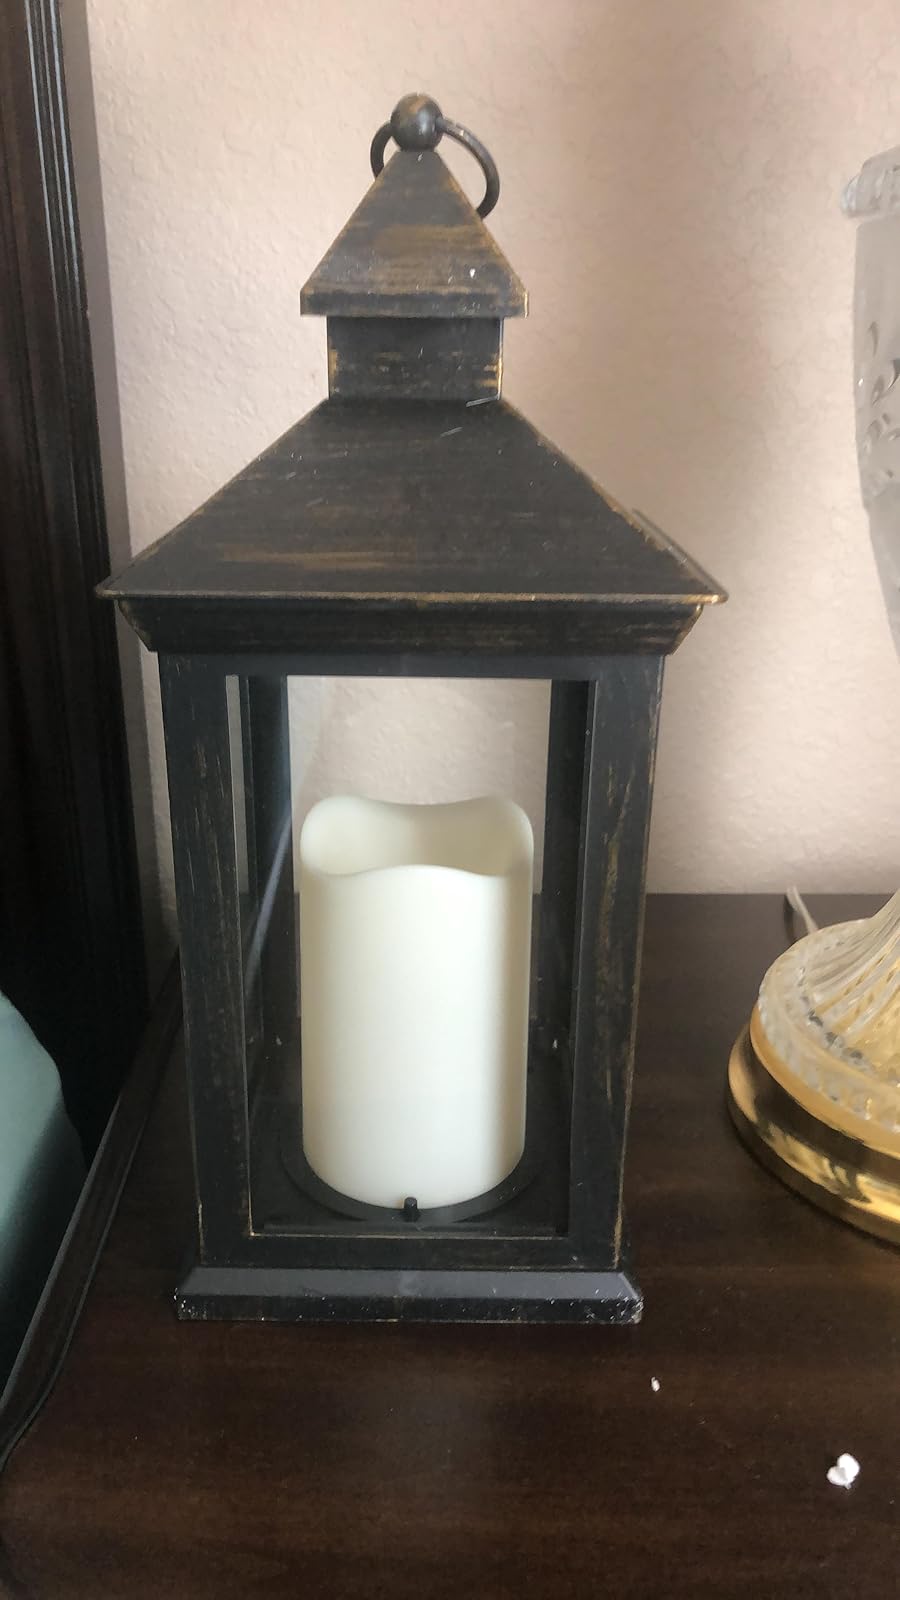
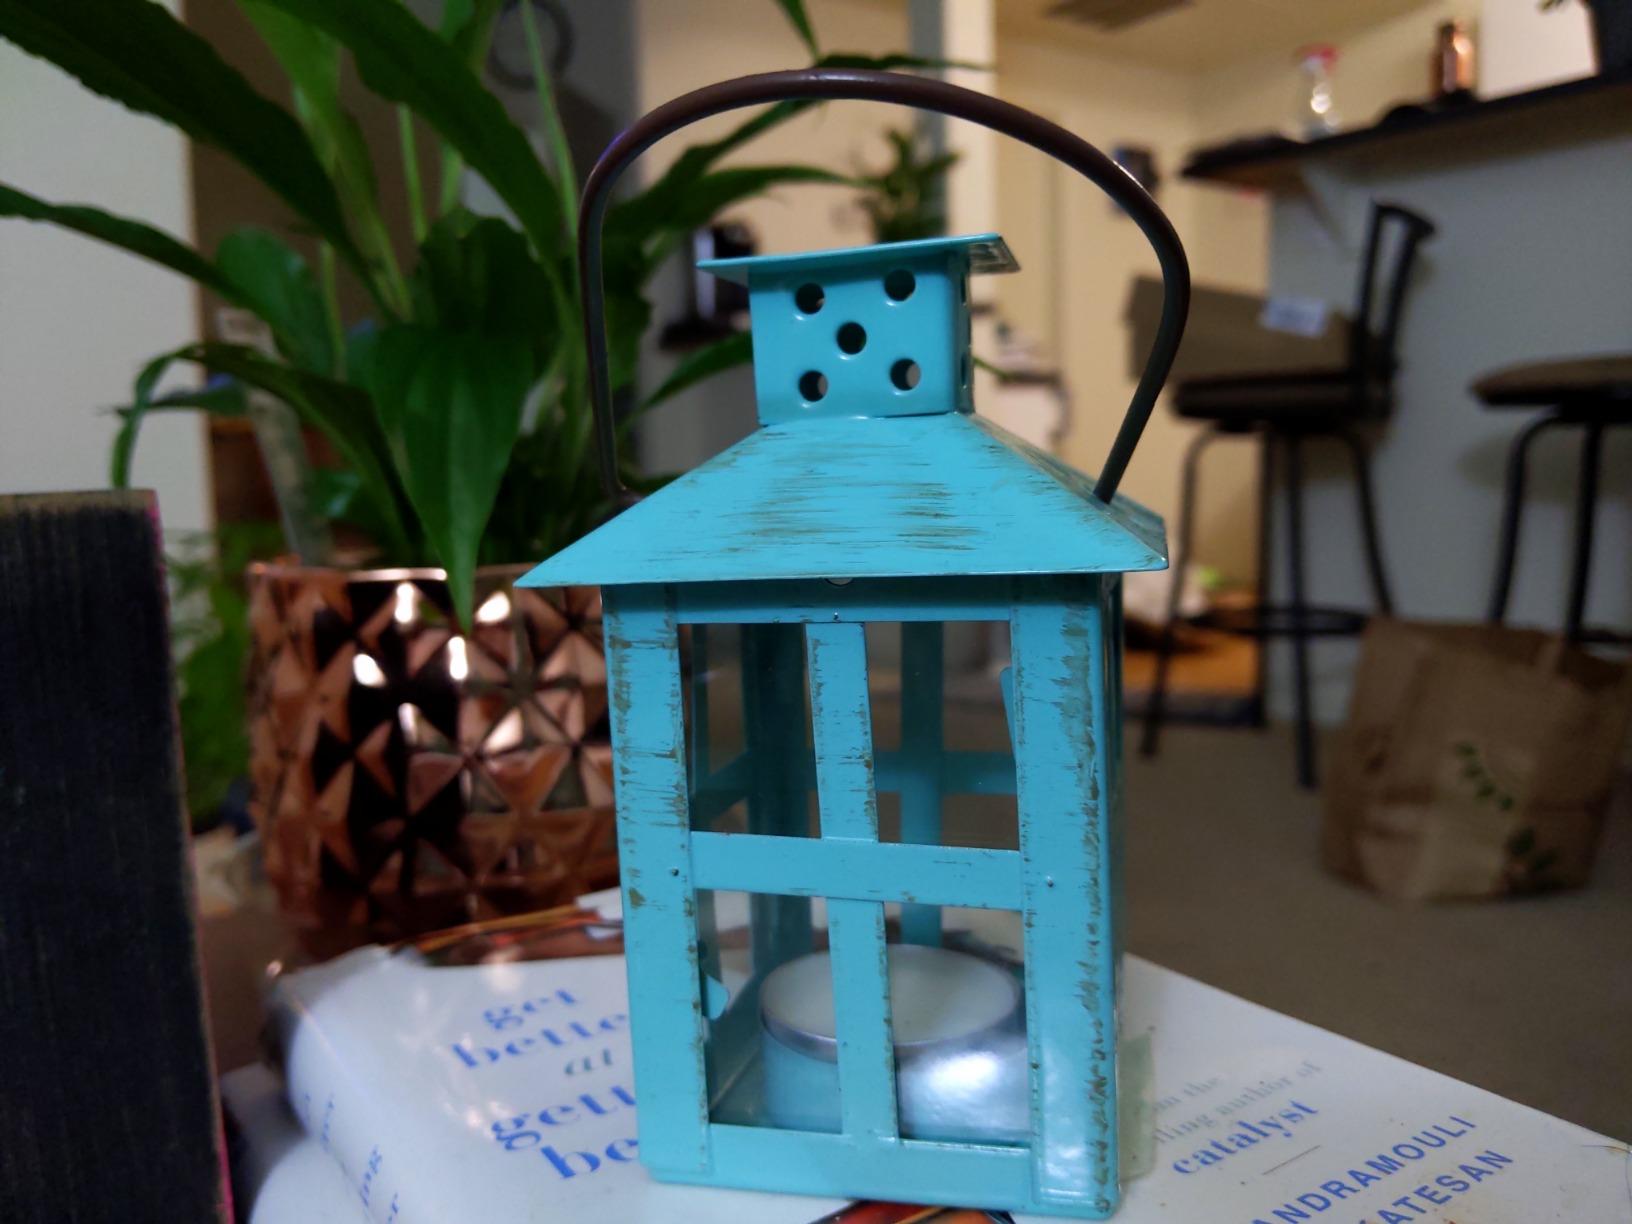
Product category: lantern
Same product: no